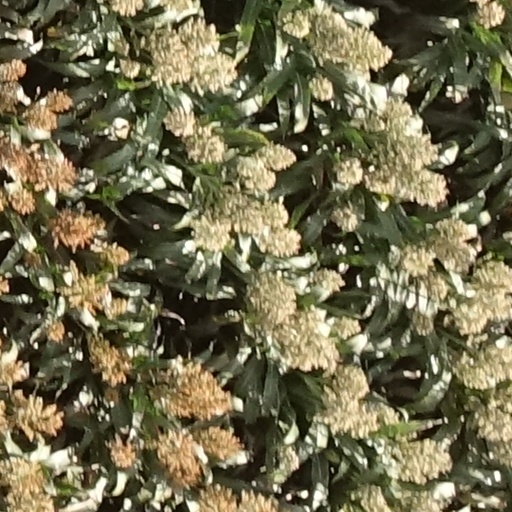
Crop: sorghum